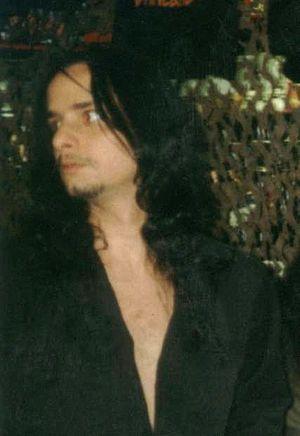
Type O Negative est un groupe de metal américain, originaire de Brooklyn, New York. Formé en 1990, le groupe est né des cendres du groupe Carnivore.